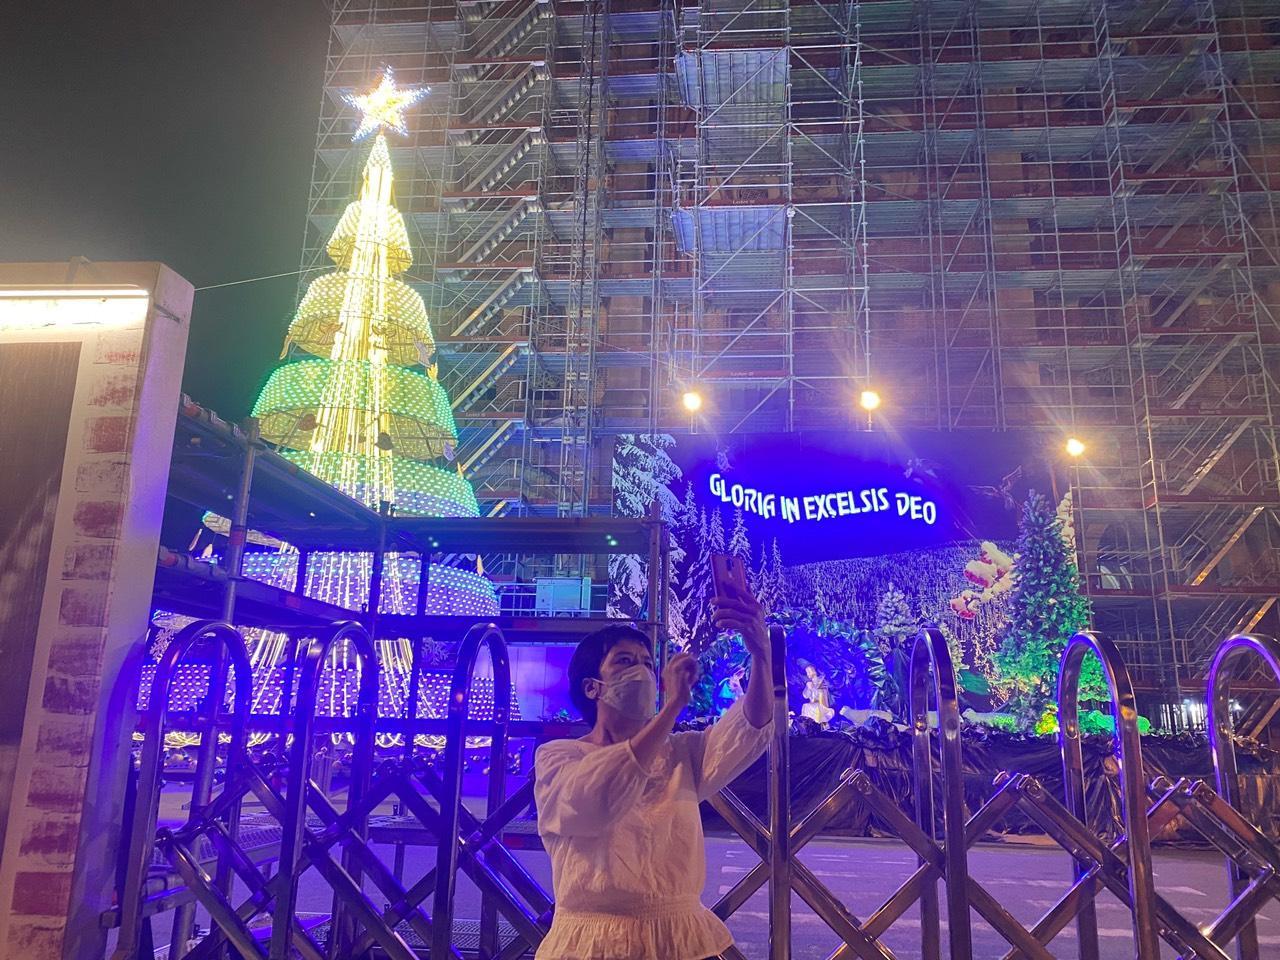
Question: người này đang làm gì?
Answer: người này đang cầm điện thoại chụp hình